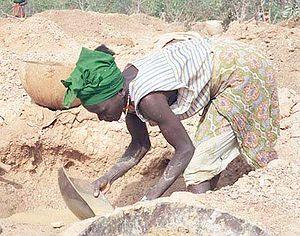
La mine de Siguiri est une mine à ciel ouvert d'or située en Guinée dans la région de Kankan près de Siguiri.
Une mine d'or est un site d'extraction d'or ou de minerai à partir duquel de l'or pourra être extrait. Il existe des techniques variées pour extraire l'or du sous-sol ou des sédiments de cours d'eau.